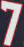
Number: 7